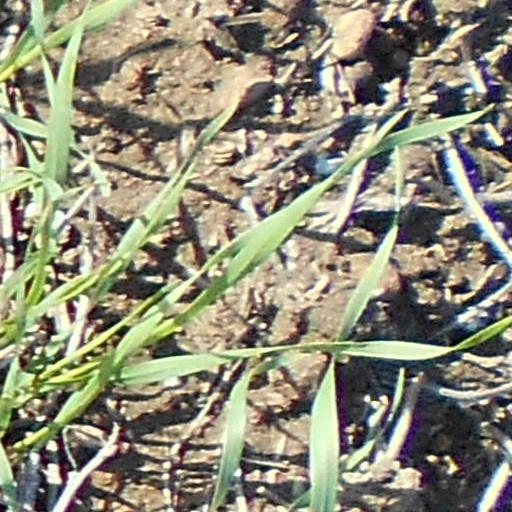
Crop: wheat